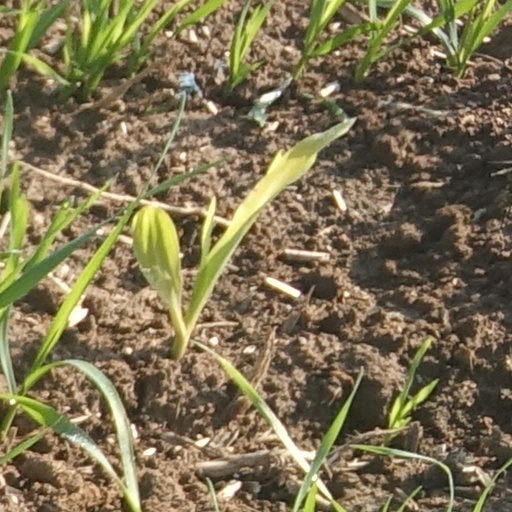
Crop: wheat